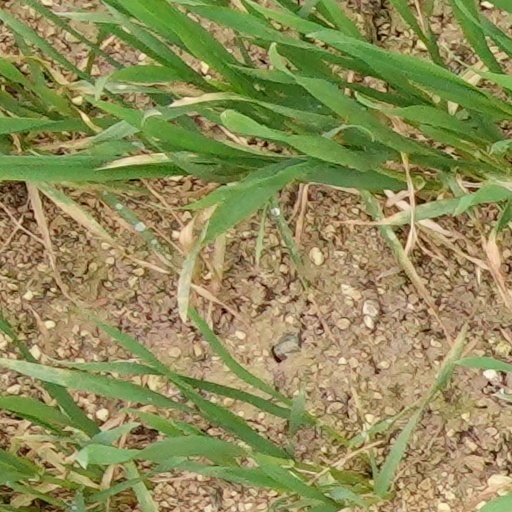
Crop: wheat